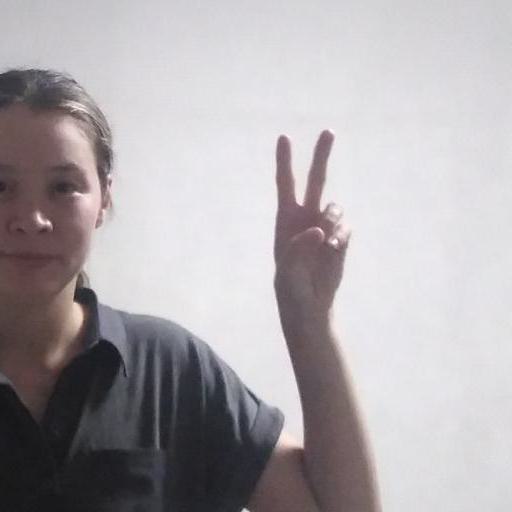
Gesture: peace